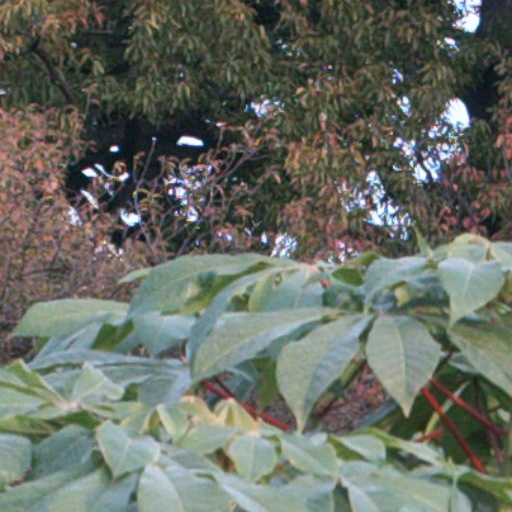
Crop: cassava